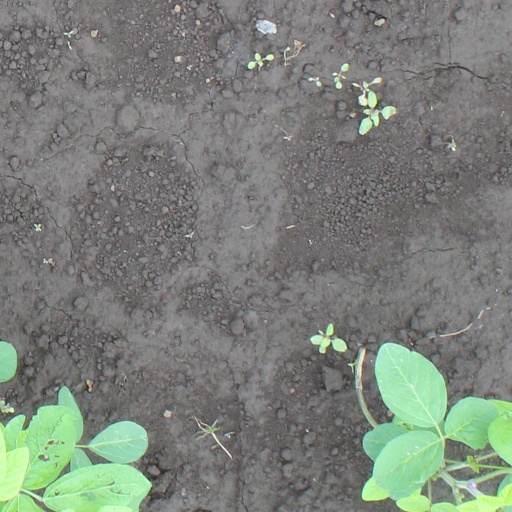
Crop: soybean